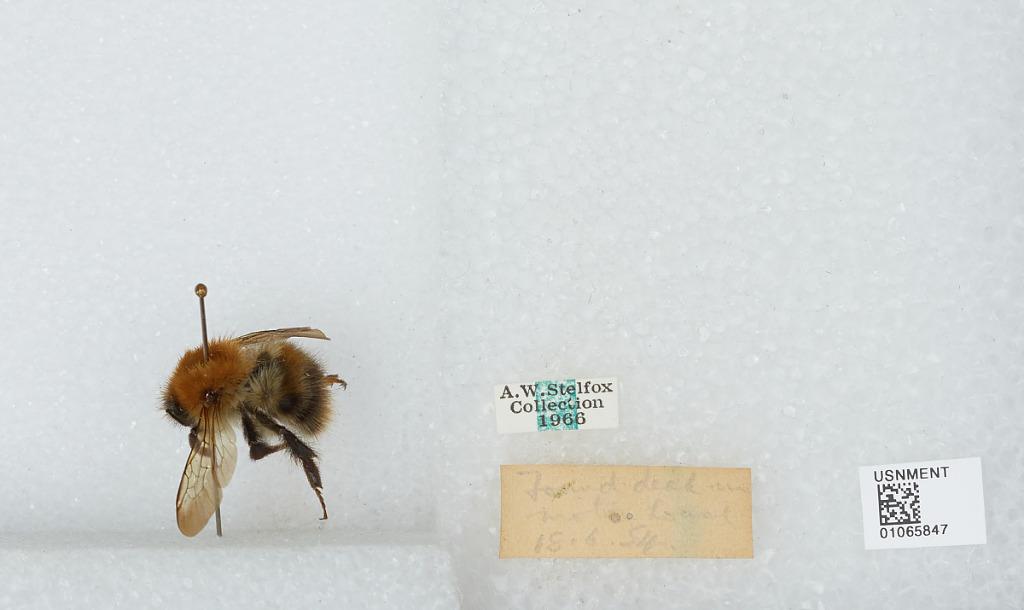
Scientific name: Bombus sp.
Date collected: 1954-6-18